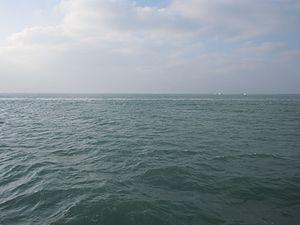
Au large des Sables d'Olonne
L'état de la mer est la description de la surface de la mer soumise à l'influence du vent et de la houle. La terminologie associée a été normalisée par les services de météorologie maritime pour fournir aux navires et aux installations situées en mer une information qui puisse être utilisable. En effet, l'état de la mer peut être source de dangers, de manière indépendante de la force du vent, en particulier dans les zones d'eaux peu profondes ou dans les passages resserrés ou parcourus par des courants importants.